Butt-Ugly Martians: Zoom or Doom

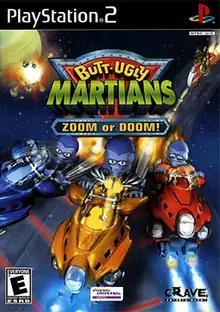
North American PlayStation 2 box art

Butt-Ugly Martians: Zoom or Doom is a 2002 racing video game released by Runecraft. The game is based on the animated television series "Butt-Ugly Martians.